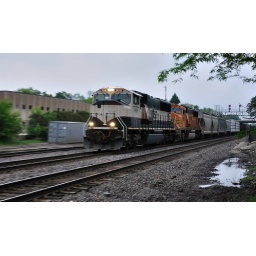
BNSF 9818 and 9963 pull a 130 car train under the Naperville East CB&amp;amp;Q signal bridge.